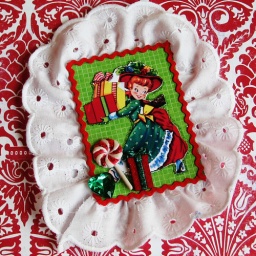
This cute girl is in such a hurry to get all her shopping done!